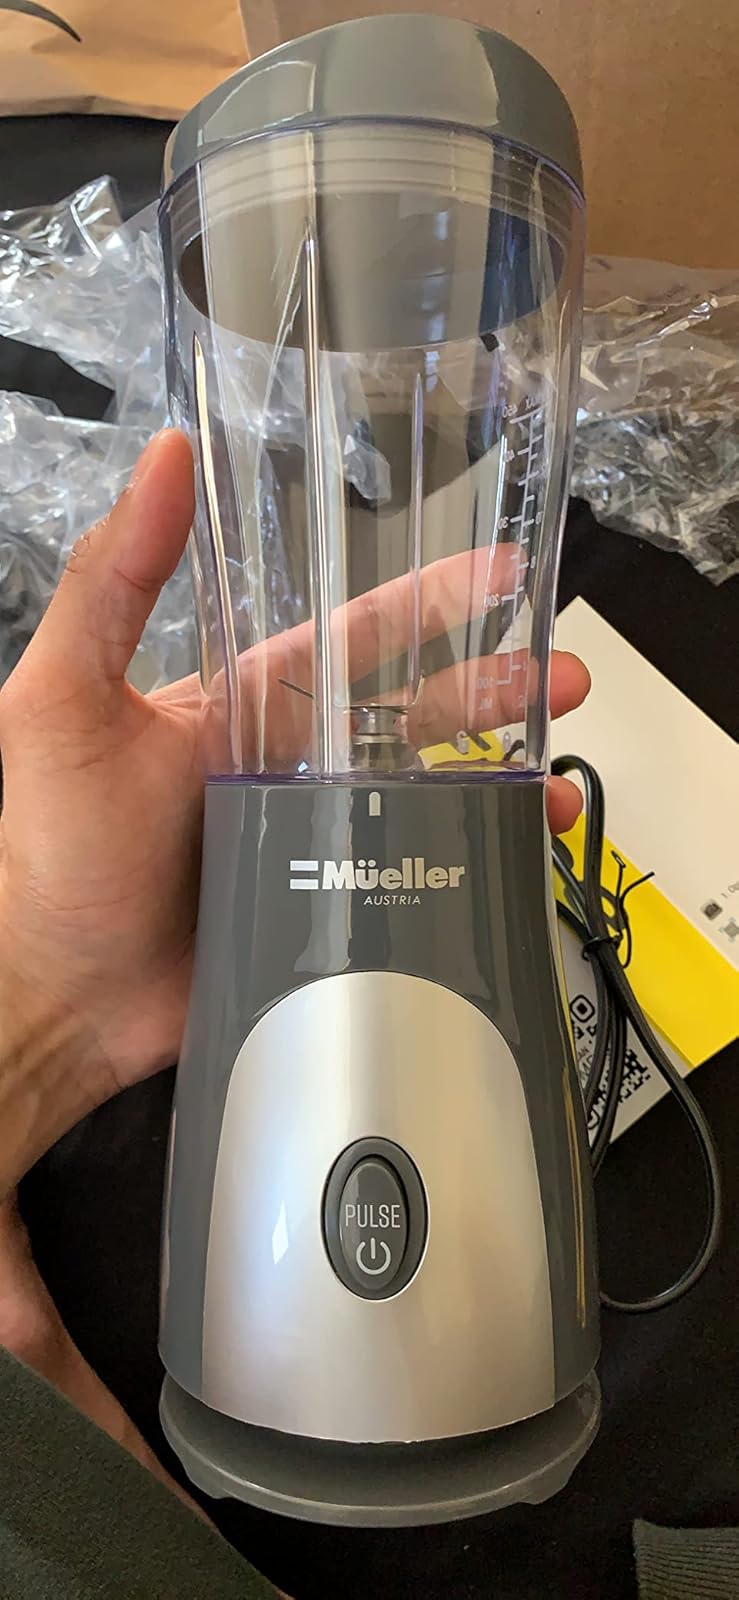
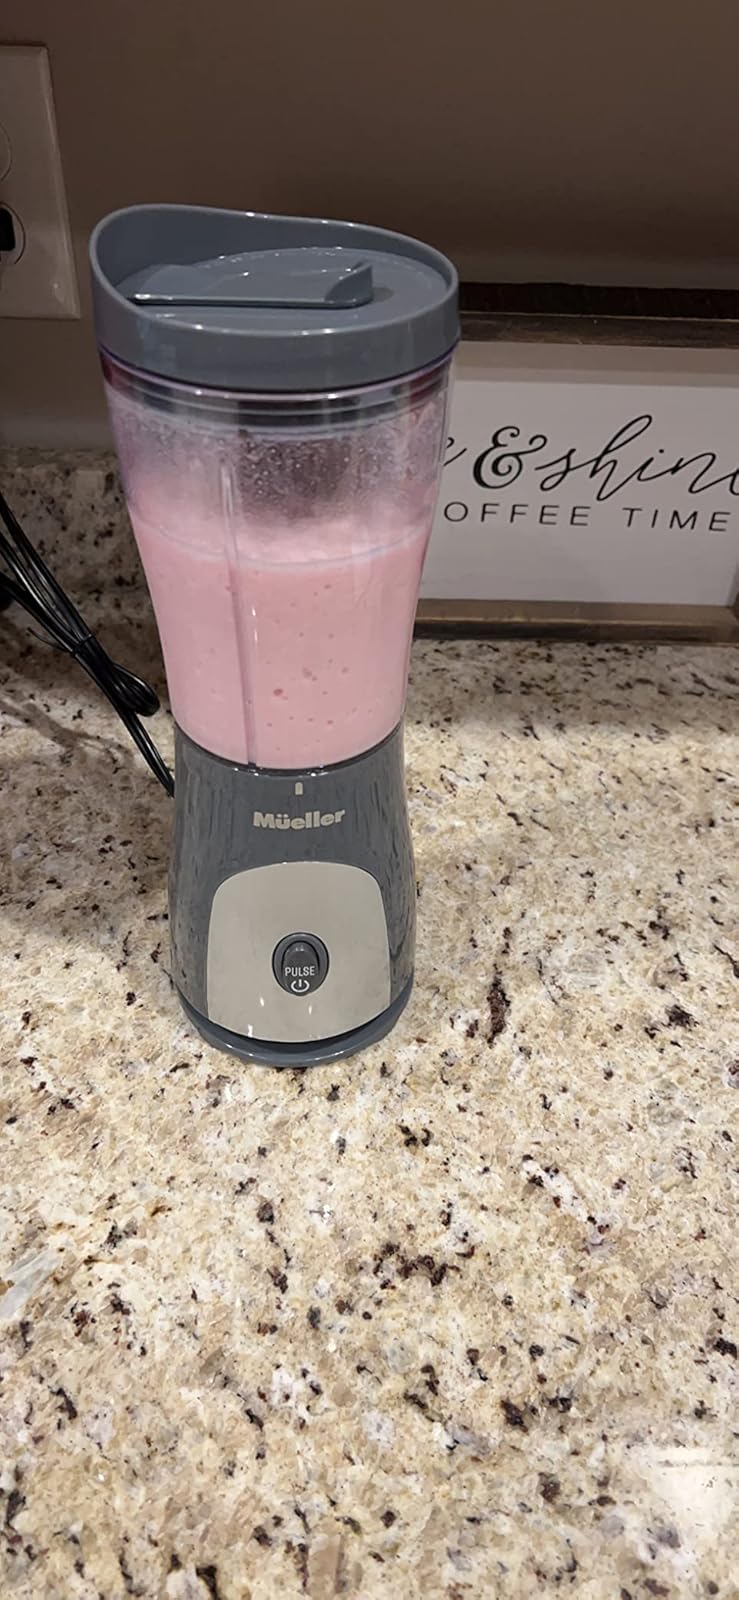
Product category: items_blender
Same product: yes